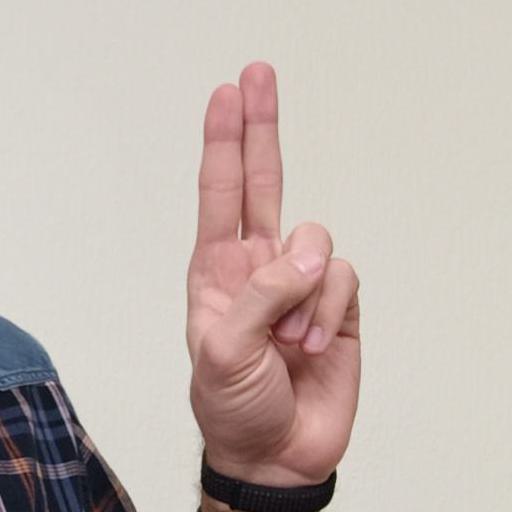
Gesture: two_up